Chromonastiri

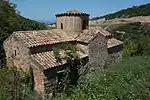
The Church of Ayios Eftychios

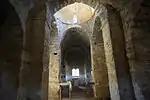
The Church of Ayios Eftychios, interior

Another important Byzantine church of the 11th century - that of Ayios Eftychios - is situated outside Chromonastiri at the area called Perdíki Metóhi, again with amazing frescoes of the 11th century (amazing are the huge eyes of the saints and especially of Christ)